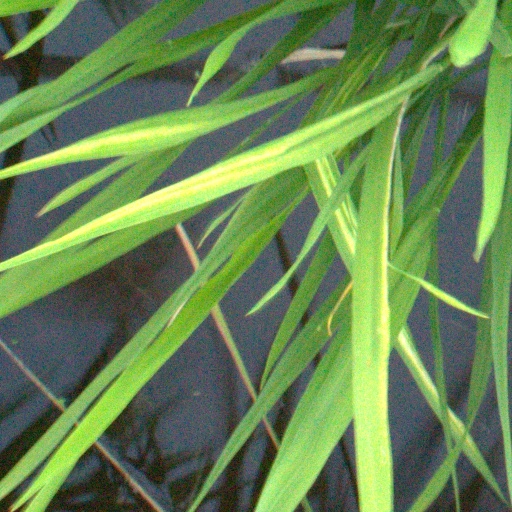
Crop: rice